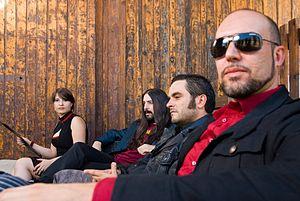
ThanatoSchizO est un groupe de heavy metal portugais, originaire de Santa Marta de Penaguião, Trás-os-Montes e Alto Douro. Formé vers la fin de l’année 1997, le groupe pratique une sonorité associée au death metal progressif, et fait plusieurs incursions vers d’autres genre musicaux comme le black metal, le doom metal, la world music, la musique ambiante et la musique électronique, et est donc génériquement référencé comme étant de la musique avant-gardiste. En septembre 2011, le groupe annonce sa séparation à cause de divergences artistiques.